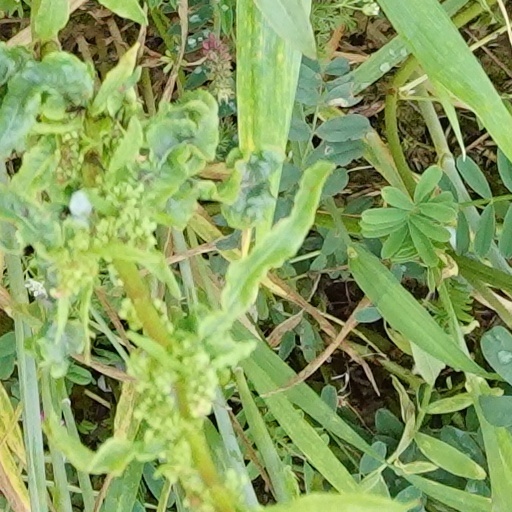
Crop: wheat